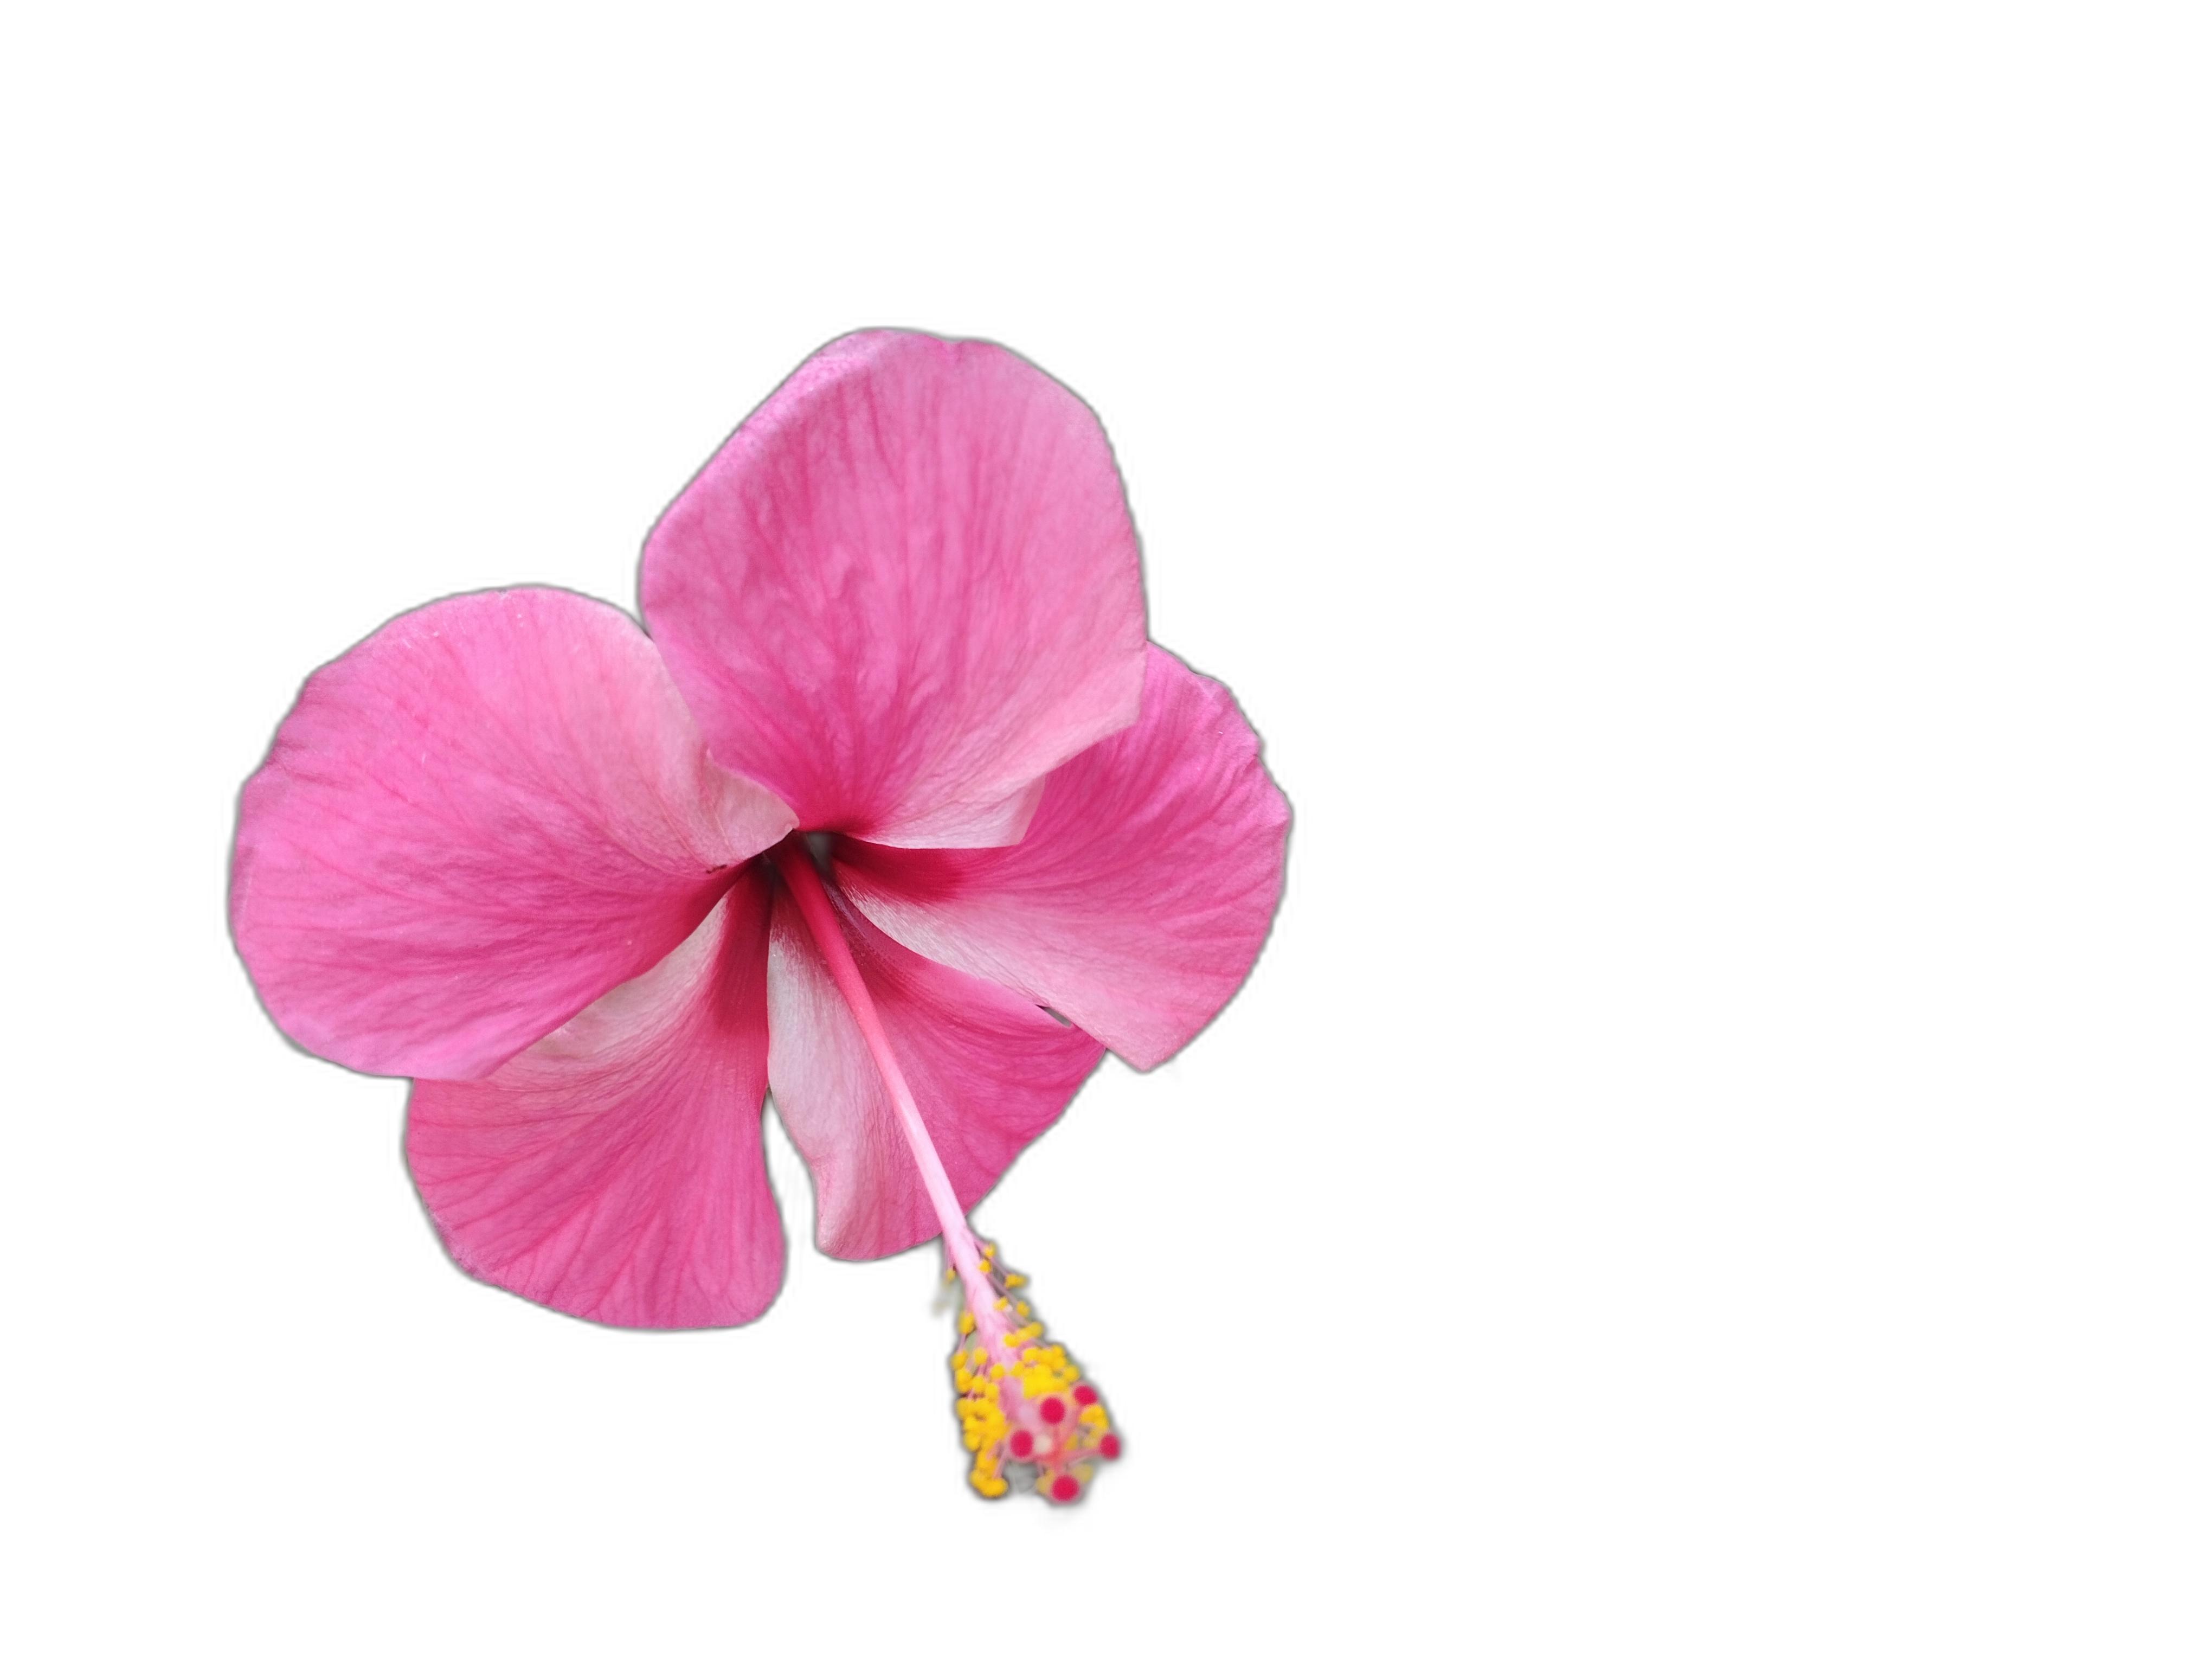
Label: Hibiscus